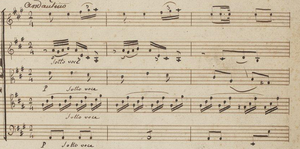
Incipit du Quintette opus 10 no. 1 [G.265] (1771) de (Fonds BnF). Français
Luigi Boccherini, né le 19 février 1743 à Lucques et mort le 28 mai 1805 à Madrid, est un compositeur et violoncelliste italien de la période classique. Avec Joseph Haydn et Wolfgang Amadeus Mozart, il est considéré comme l'un des plus importants compositeurs de musique de chambre pour cordes de la seconde moitié du XVIIIᵉ siècle.